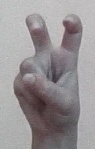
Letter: toot